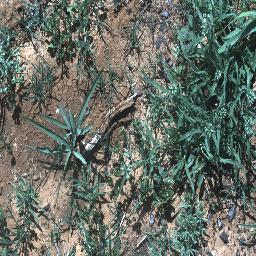
Label: negative